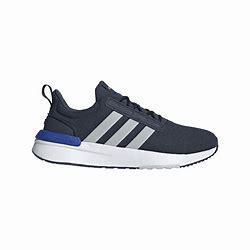
Brand: Adidas
Model: Racer TR21